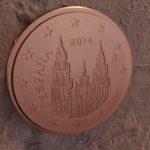
Coin value: 5cents
Country: es
Edition: 5cen